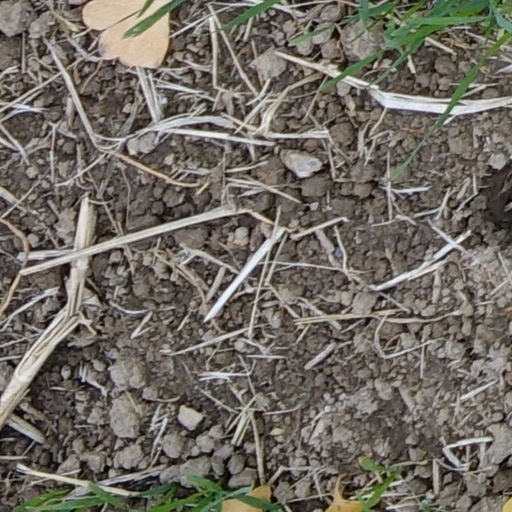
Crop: wheat